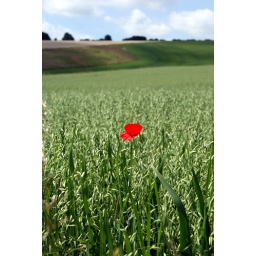
Spotted this lovely lone wild poppy in a field whilst walking on the Monarch's Way.